Gather Together in My Name

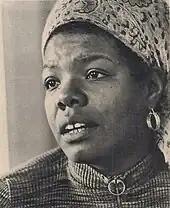
Black-and-white photograph of an African American woman in her forties, wearing a bandana.

"Gather Together in My Name", published in 1974, is Maya Angelou's second book in her series of seven autobiographies and was written three years after her first autobiography, "I Know Why the Caged Bird Sings." In 1971, Angelou published her first volume of poetry, "Just Give Me a Cool Drink of Water 'fore I Diiie" (1971), which became a bestseller and was nominated for a Pulitzer Prize. It was Angelou's early practice to alternate a prose volume with a poetry volume. In 1993, Angelou recited her poem "On the Pulse of Morning" at the inauguration of Bill Clinton, becoming the first poet to make an inaugural recitation since Robert Frost's "The Gift Outright" at the inauguration of John F. Kennedy in 1961. Through the writing of this autobiography and her life stories in all of her books, Angelou became recognized and highly respected as a spokesperson for Blacks and women. According to scholar Joanne Braxton, it made her "without a doubt ... America's most visible black woman autobiographer".